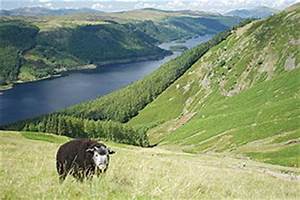
Label: pecora